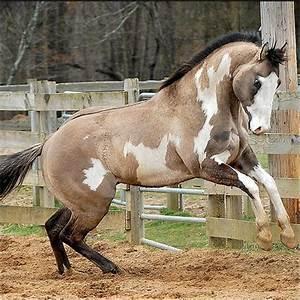
horse